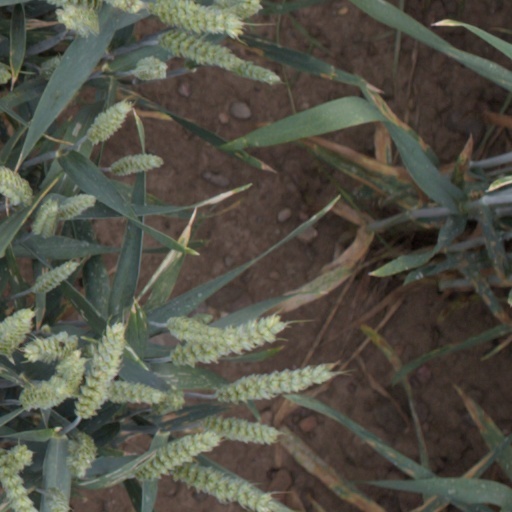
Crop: wheat